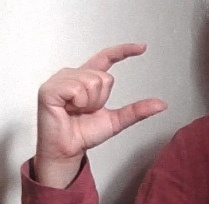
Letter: dal